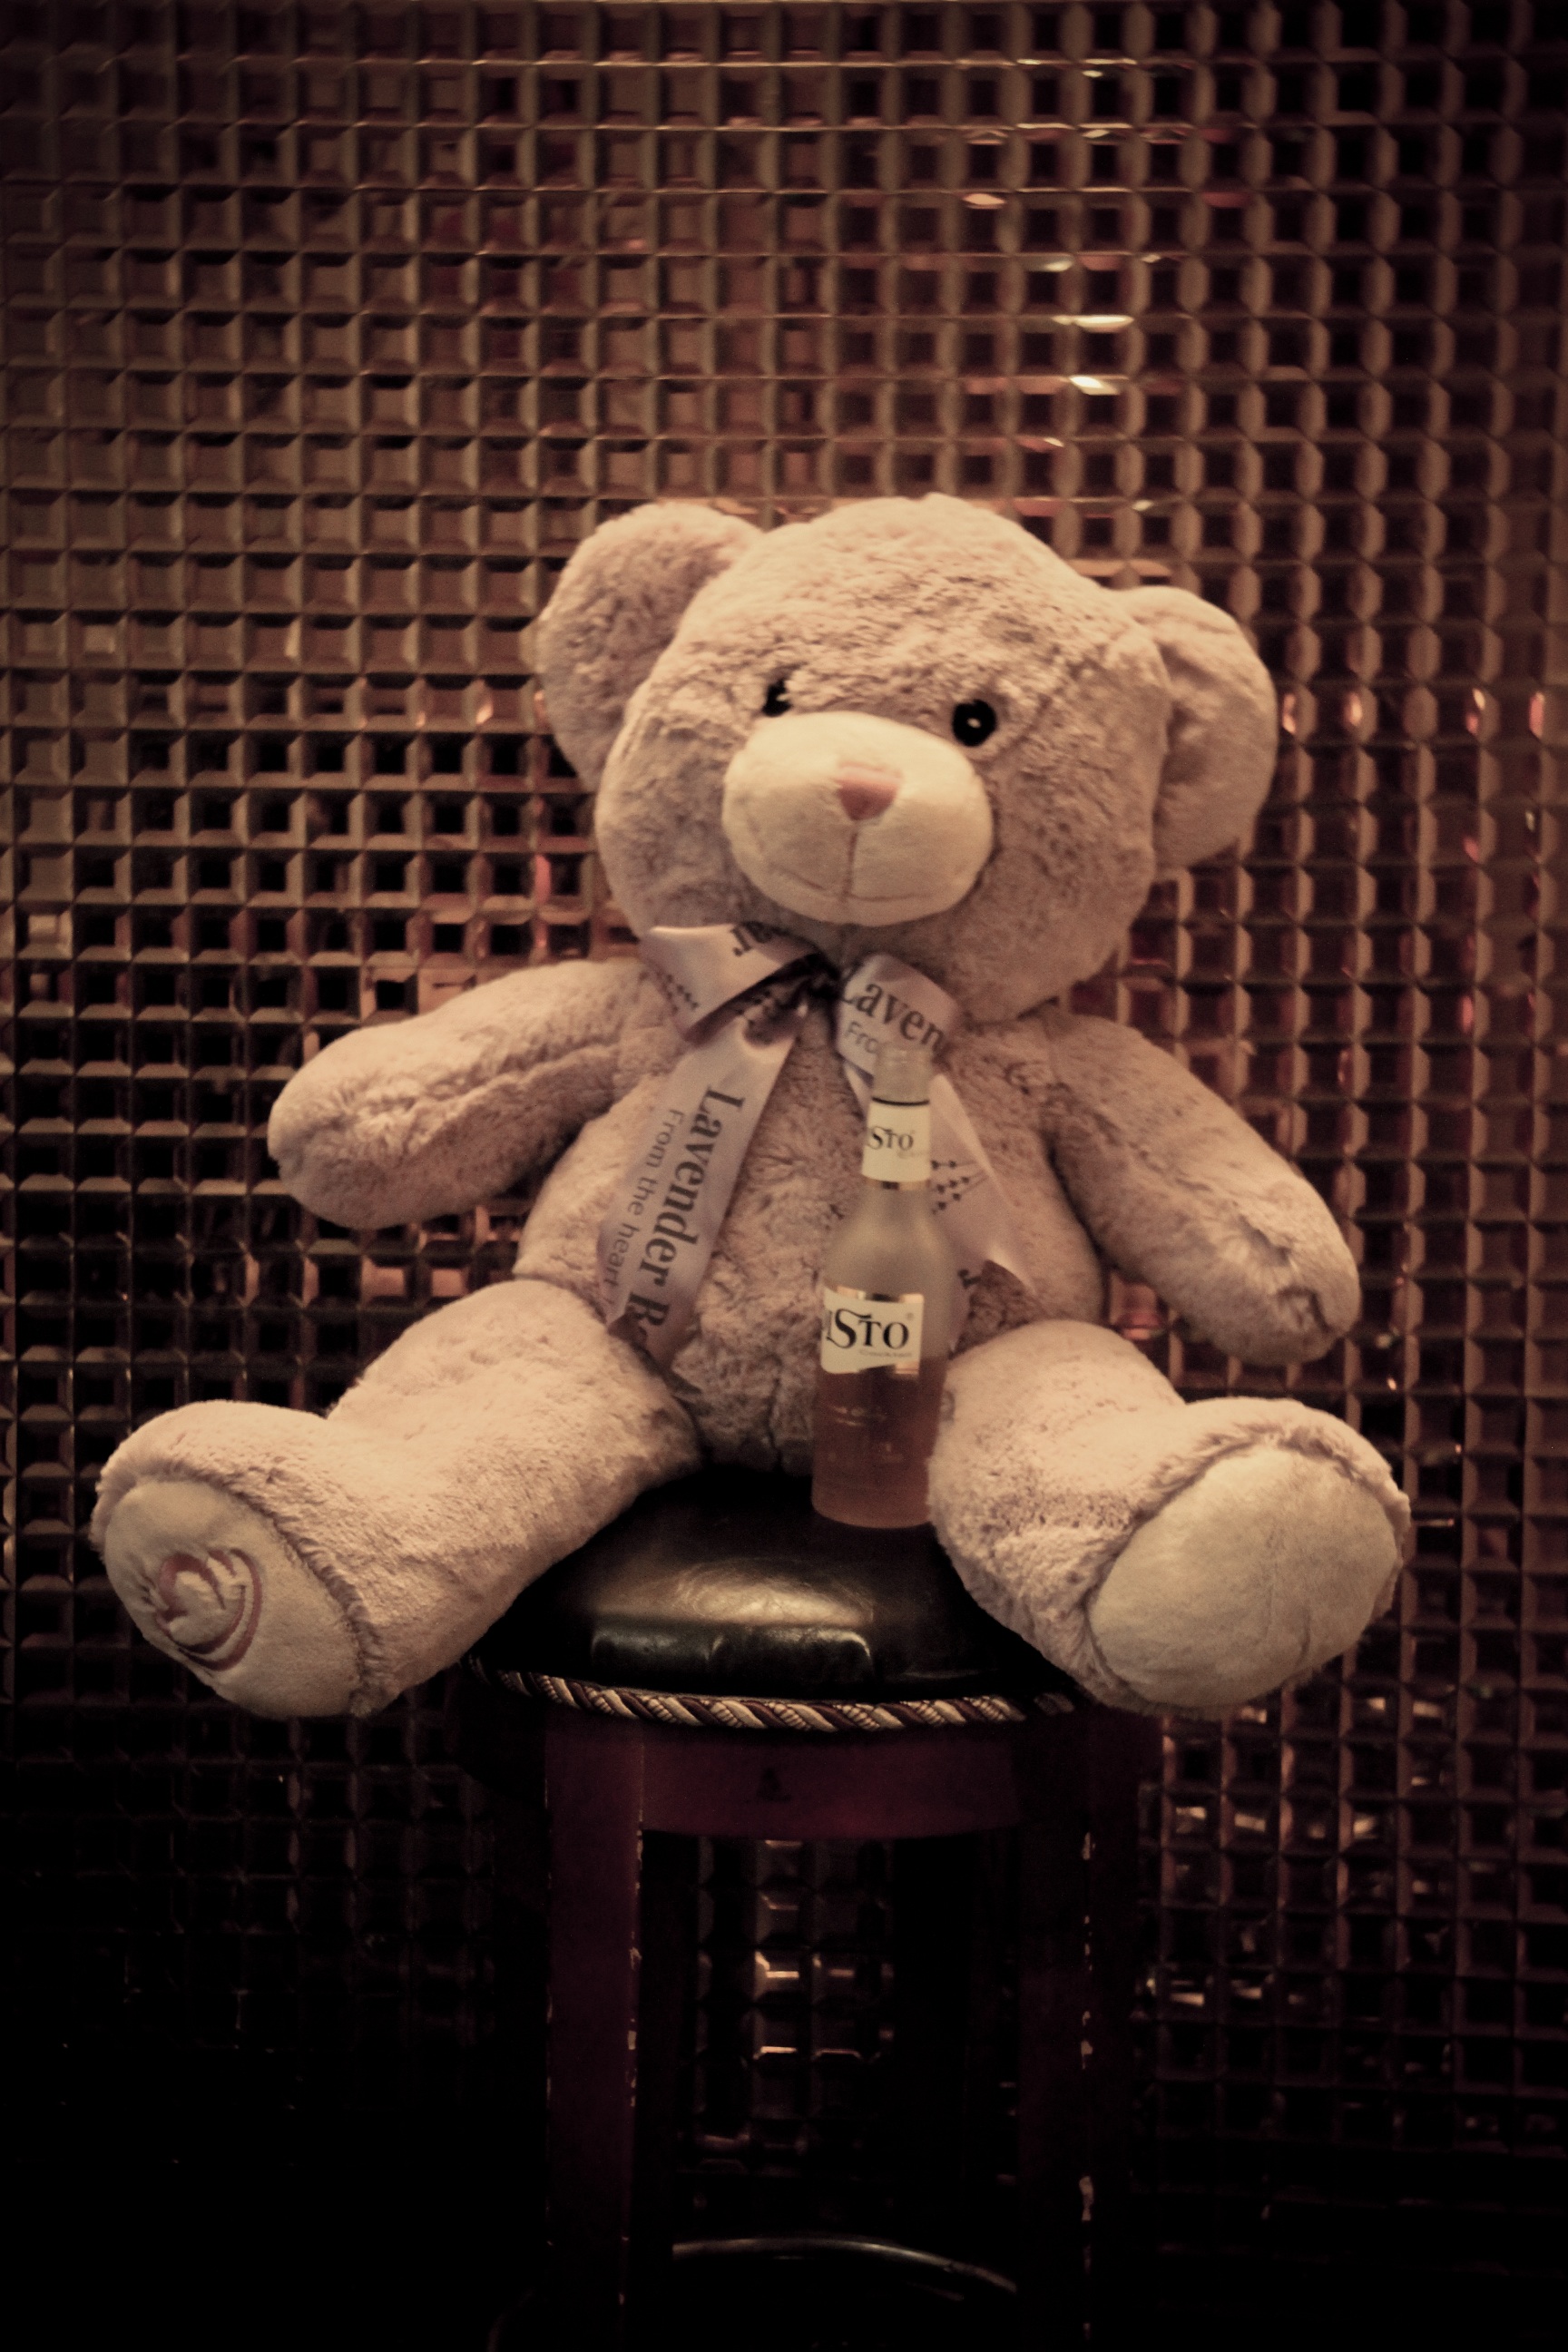
cute, foot, toy, wine bottle, teddy bear, textile, eye, bow, the bear, stuffed toy